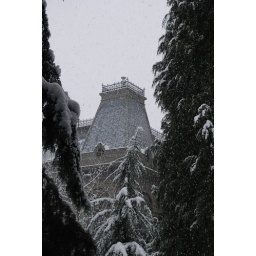
Through pine trees in a snow storm. University of Oregon campus. Eugene, Oregon